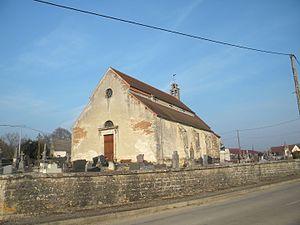
L'église paroissiale de la Nativité de Premières, Côte-d'Or
Premières est une commune française située dans le département de la Côte-d'Or en région Bourgogne-Franche-Comté.